South Korea national rugby union team

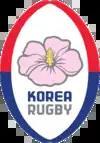
Old logo

The South Korea national rugby union team, recognised as Korea by World Rugby, also known as the Mugunghwas, represents South Korea in men's international rugby union. South Korea has yet to make their debut at the Rugby World Cup (RWC).